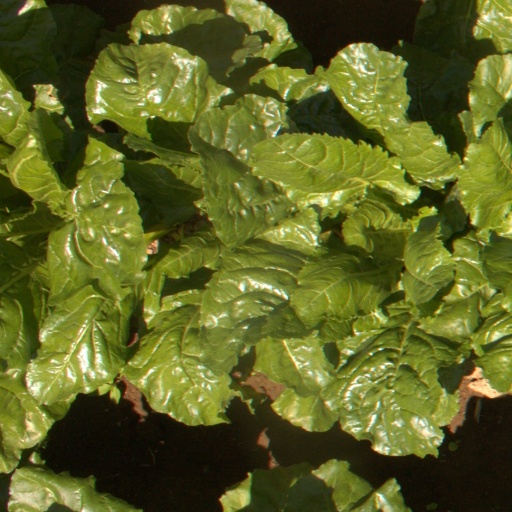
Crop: sugar beet